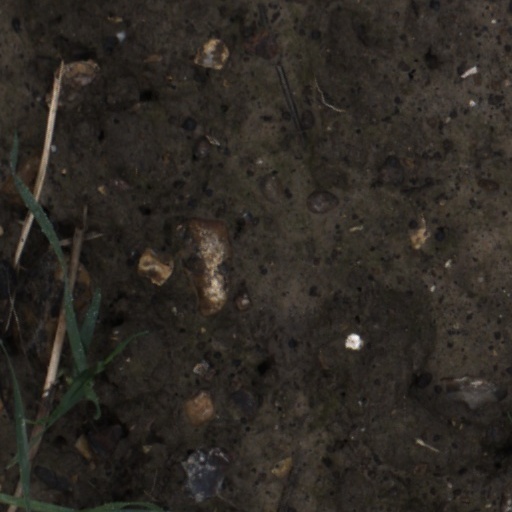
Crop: wheat